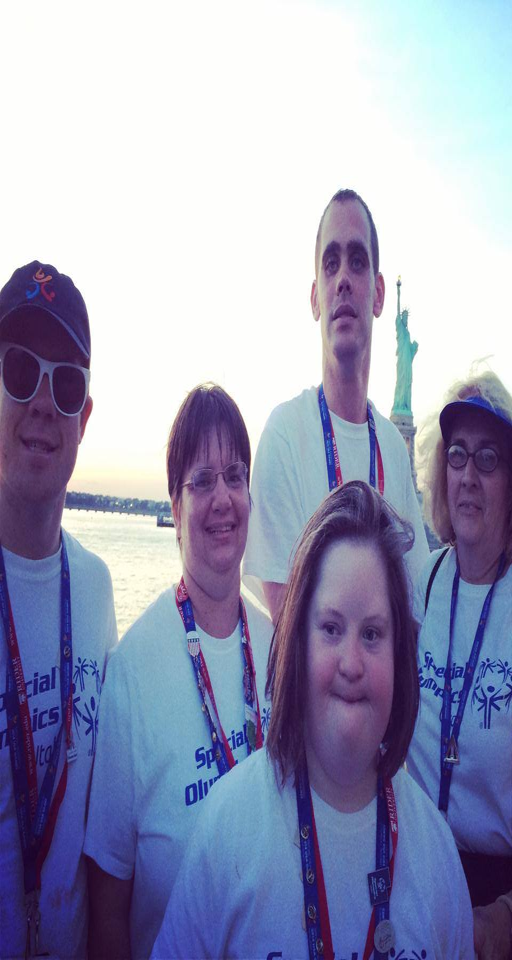
athletes visit the statue of liberty while in .